Hotel Polen fire

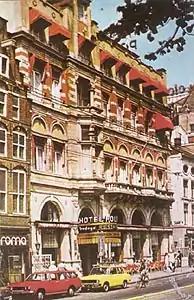
Hotel Polen before it was destroyed by fire

The Hotel Polen fire occurred on 9 May 1977 in Amsterdam, the Netherlands. The conflagration destroyed the Hotel Polen ("Hotel Poland"), a five-story hotel in the centre of the city which had been built in 1891, as well as the furniture store on the ground level and a nearby bookstore. Many of the tourists staying at the hotel (of whom the majority were Swedes) jumped to their deaths trying to escape the flames. Upon their arrival, the fire department used a life net to help people escape, but not everyone could be saved. The incident resulted in 33 deaths and 21 severe injuries. The cause of the fire is unknown. In 1986, the Polish-born artist Ania Bien created a photographic installation based on the fire which compared it to the Holocaust.